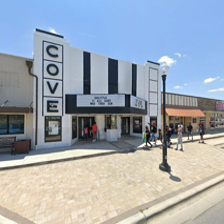
Label: streetView